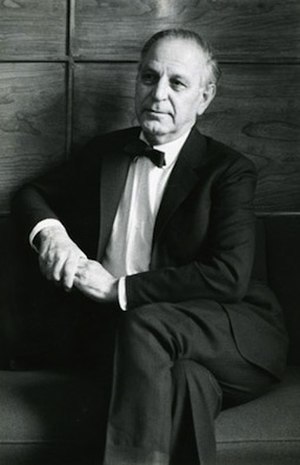
Ulvi Cemal Erkin
Ulvi Cemal Erkin var en tyrkisk komponist og pianist.